Patrick Ellis (radio host)

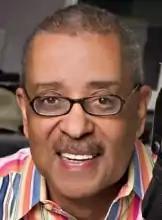

Patrick Connery Ellis (May 30, 1943 – July 16, 2020) was an American radio show host and production director. He hosted "Gospel Spirit" for over forty years on WHUR-FM. Upon his death, Ellis was the longest running on air personality in Washington radio history.